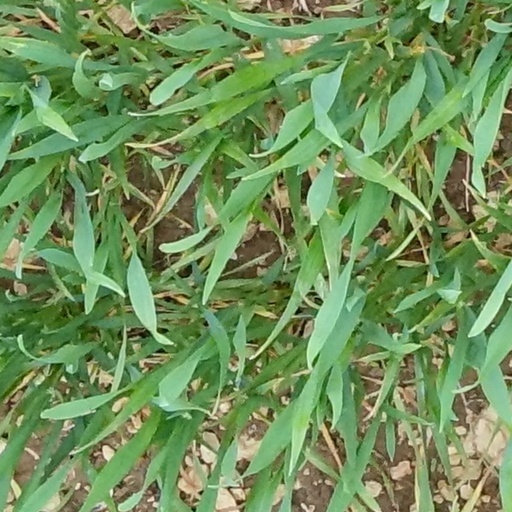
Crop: wheat